Spinall

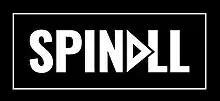
Official Trademark of SPINALL

Sodamola first gained prominence in 2004, while working as a radio DJ at Raypower 100.5 FM, Spinall studied at Tenstrings Music Institute. He later joined Industry Nite where he promoted underground talents at the weekly platform.